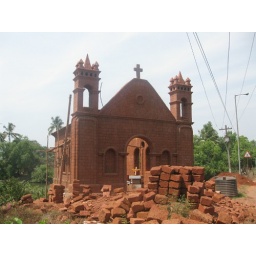
Random church being built by one dude on the road between Calangute and Arpora.